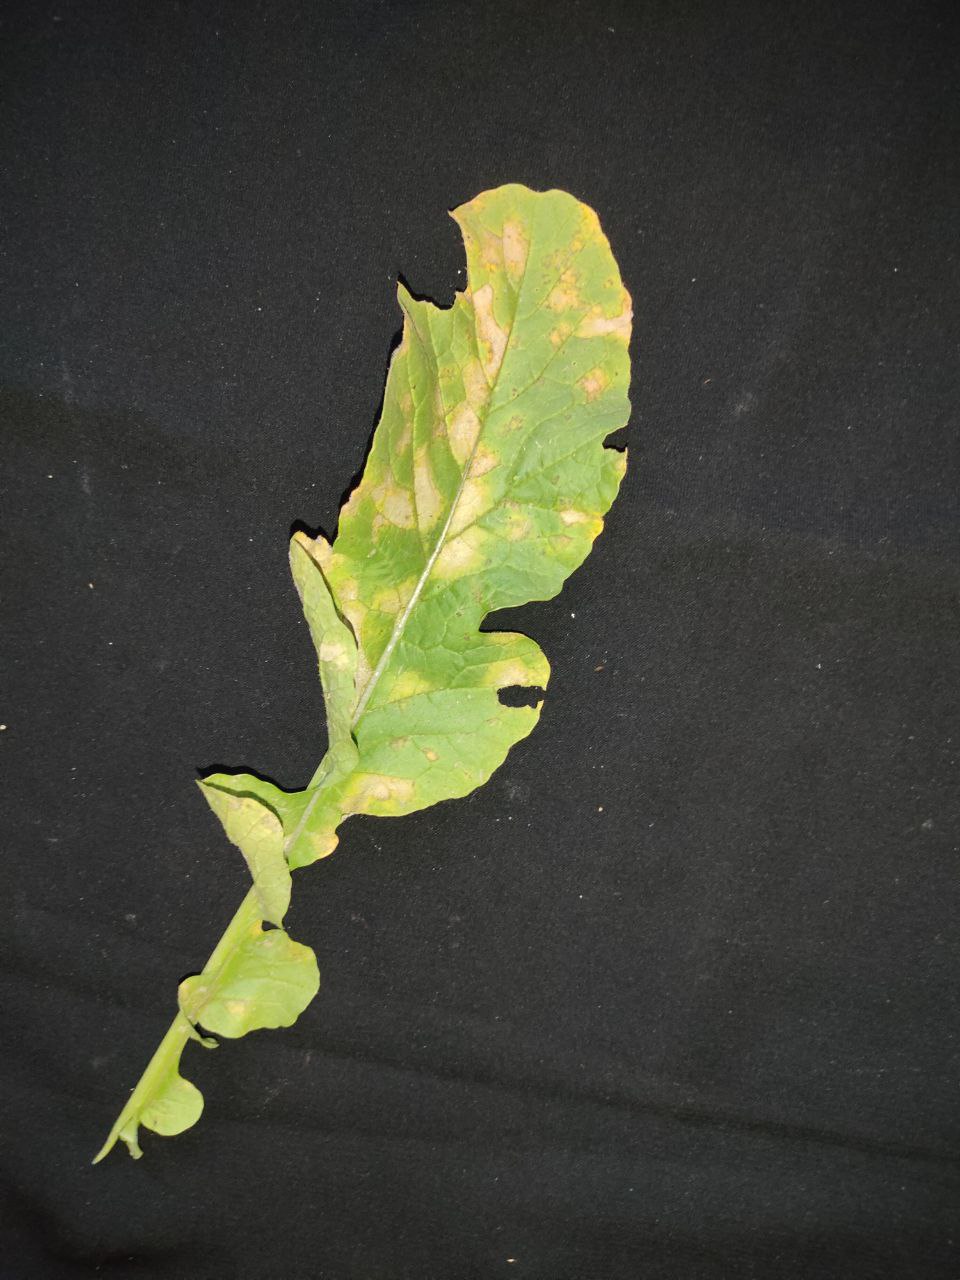
Label: Mosaic virus